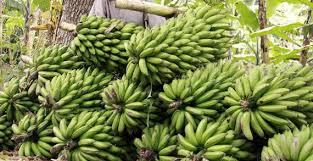
Kuna ndizi ambazo ni za rangi ya kijani. Zimepangwa kwa mpango na mfumo maalum. Mti unaonekana, migomba ya ndizi ambayo imesimama pia zinaonekana.